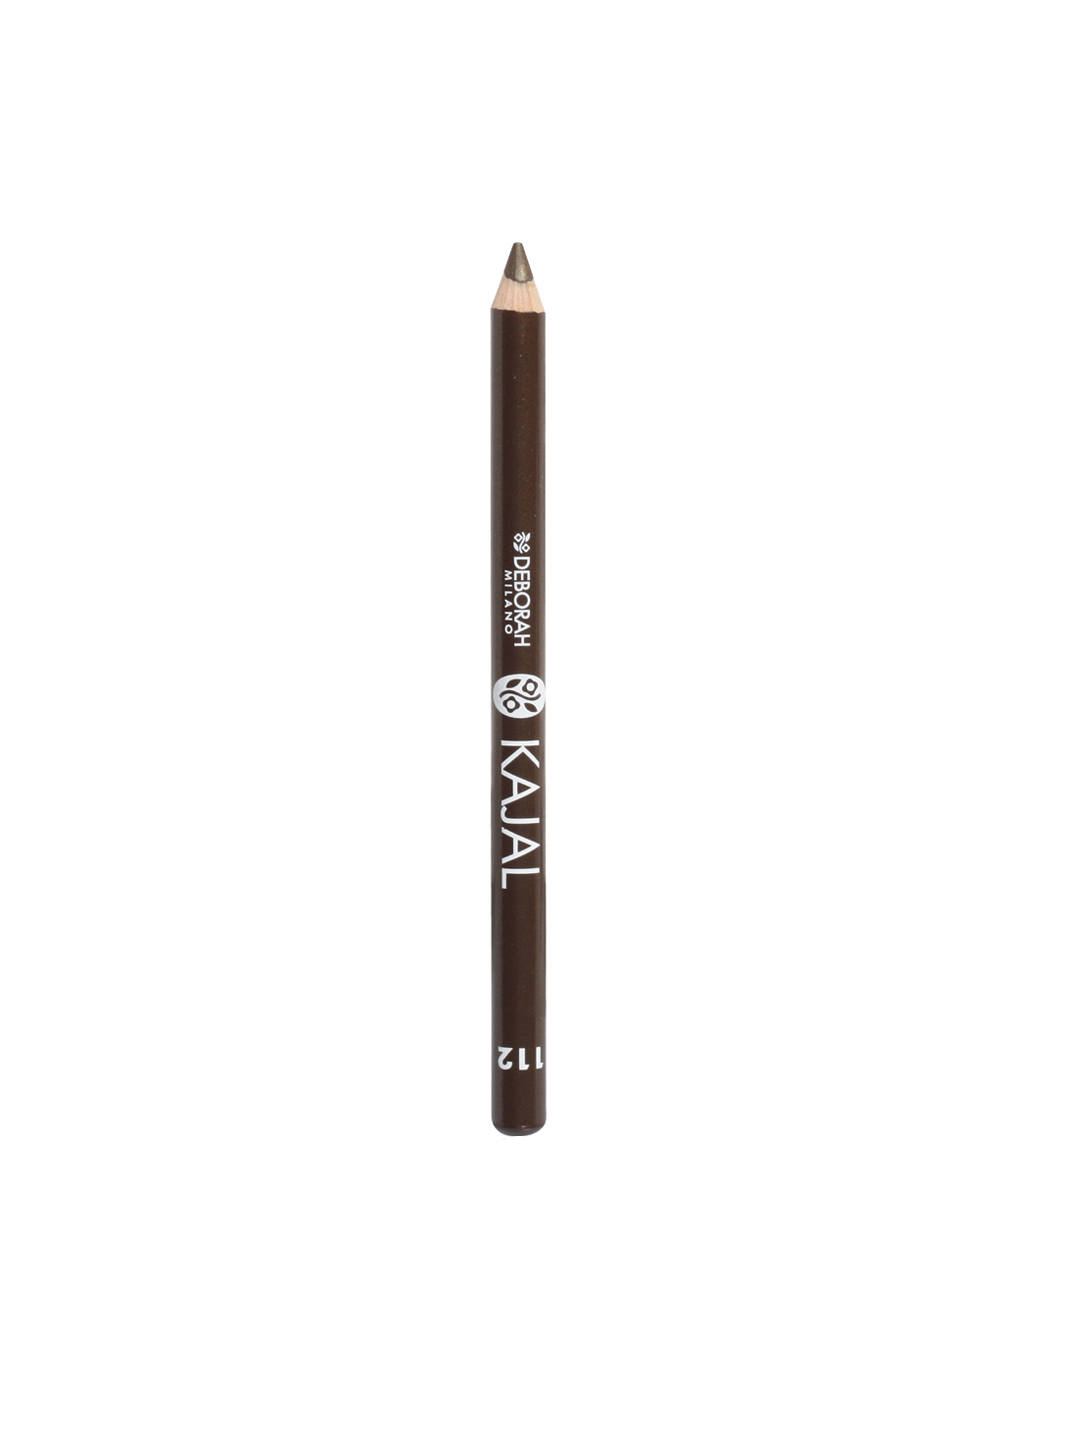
Deborah Kajal 112
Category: Personal Care / Makeup / Kajal and Eyeliner
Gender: Women
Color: Brown
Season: Spring 2017
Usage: Casual